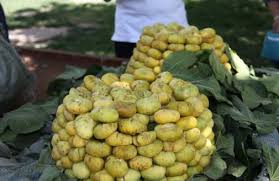
Label: trash